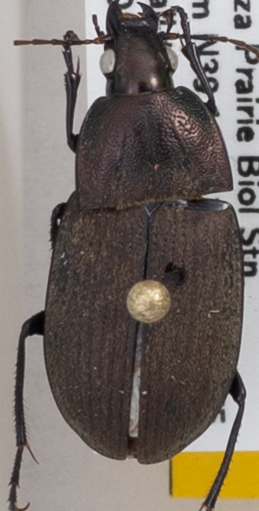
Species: Chlaenius tomentosus
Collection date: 2020-06-15
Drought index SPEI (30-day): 0.142
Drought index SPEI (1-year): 1.038
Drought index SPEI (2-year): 1.69